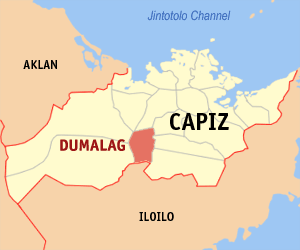
Dumalag est une municipalité de la province de Cápiz, aux Philippines. En 2015, la localité compte 29 466 habitants.